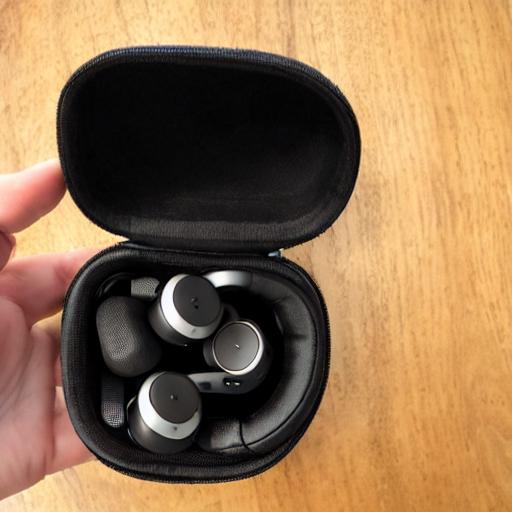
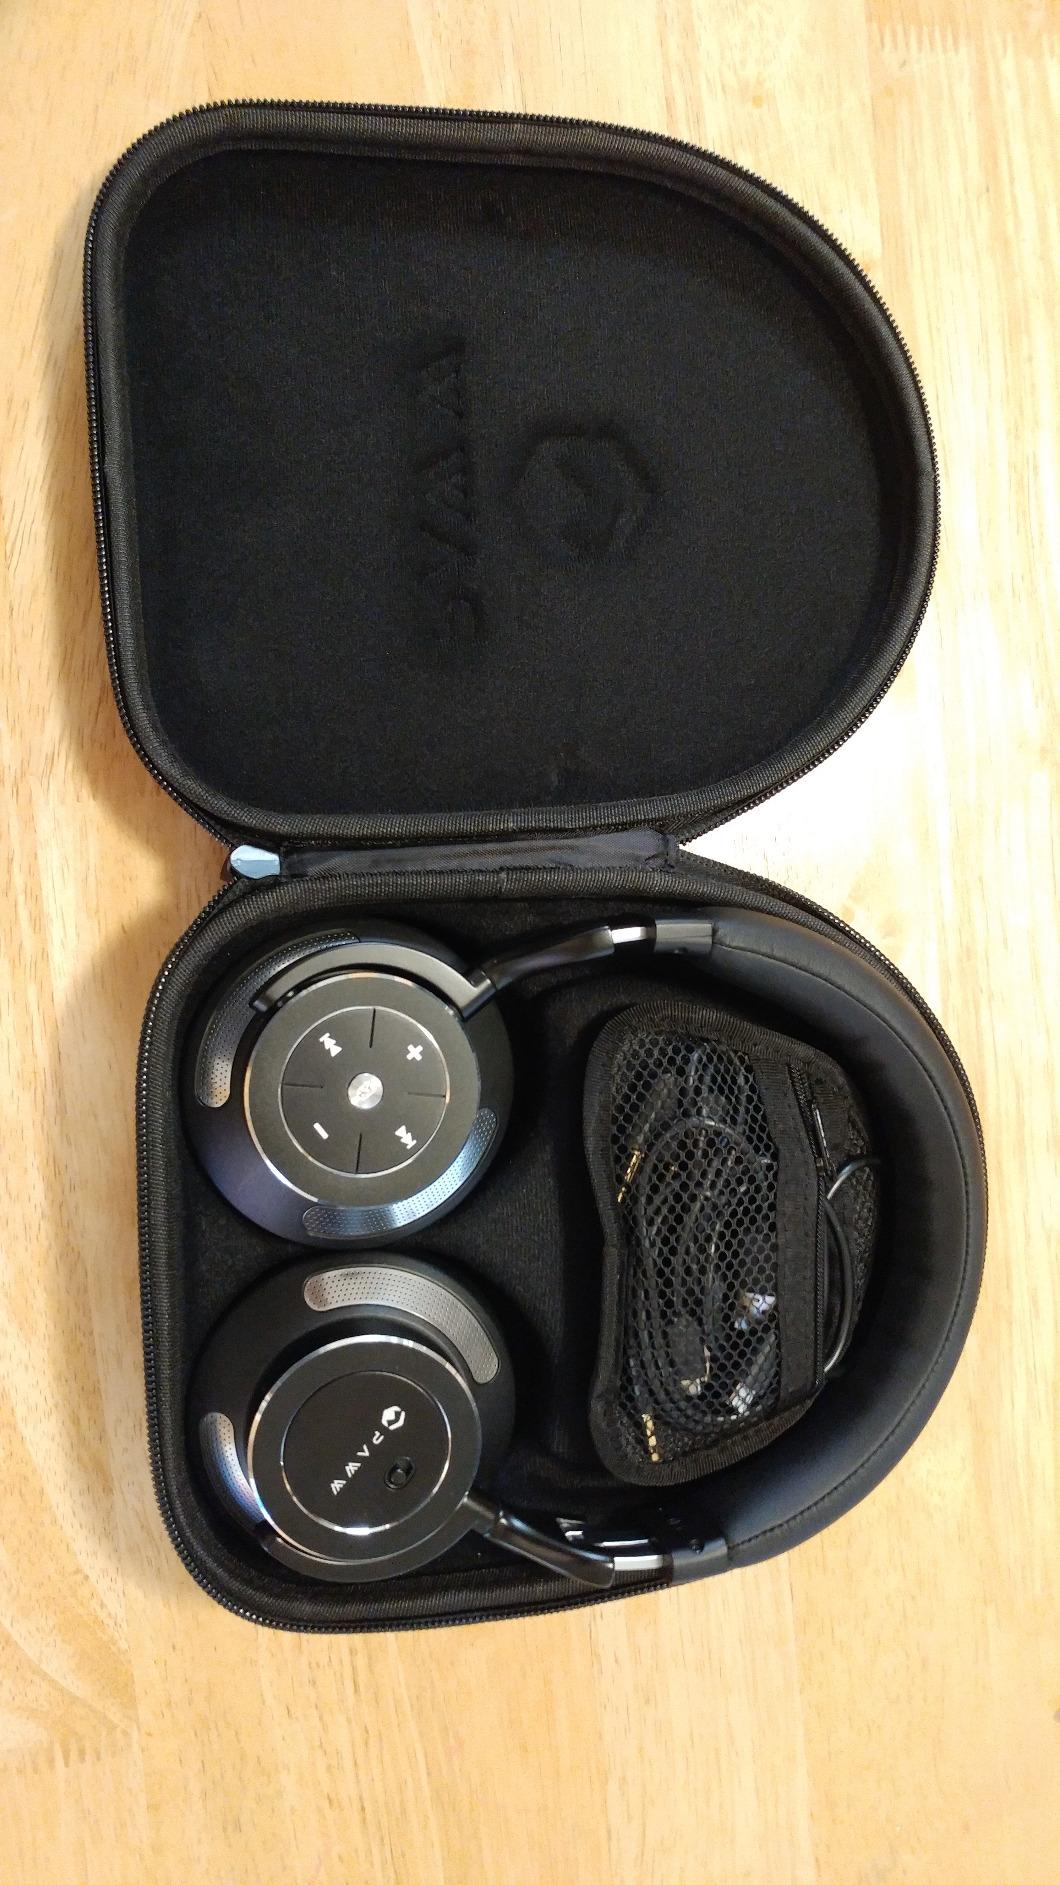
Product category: headphones
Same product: no